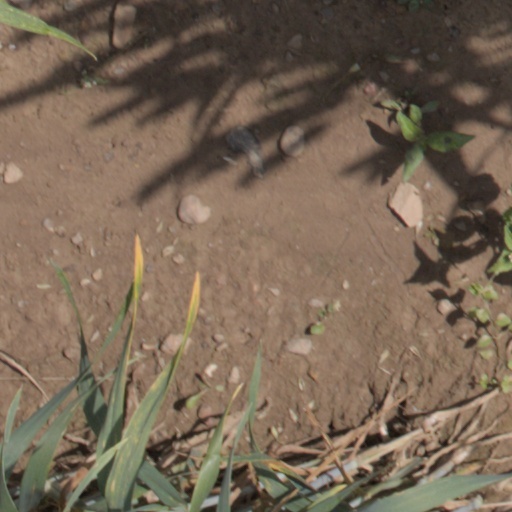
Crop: wheat